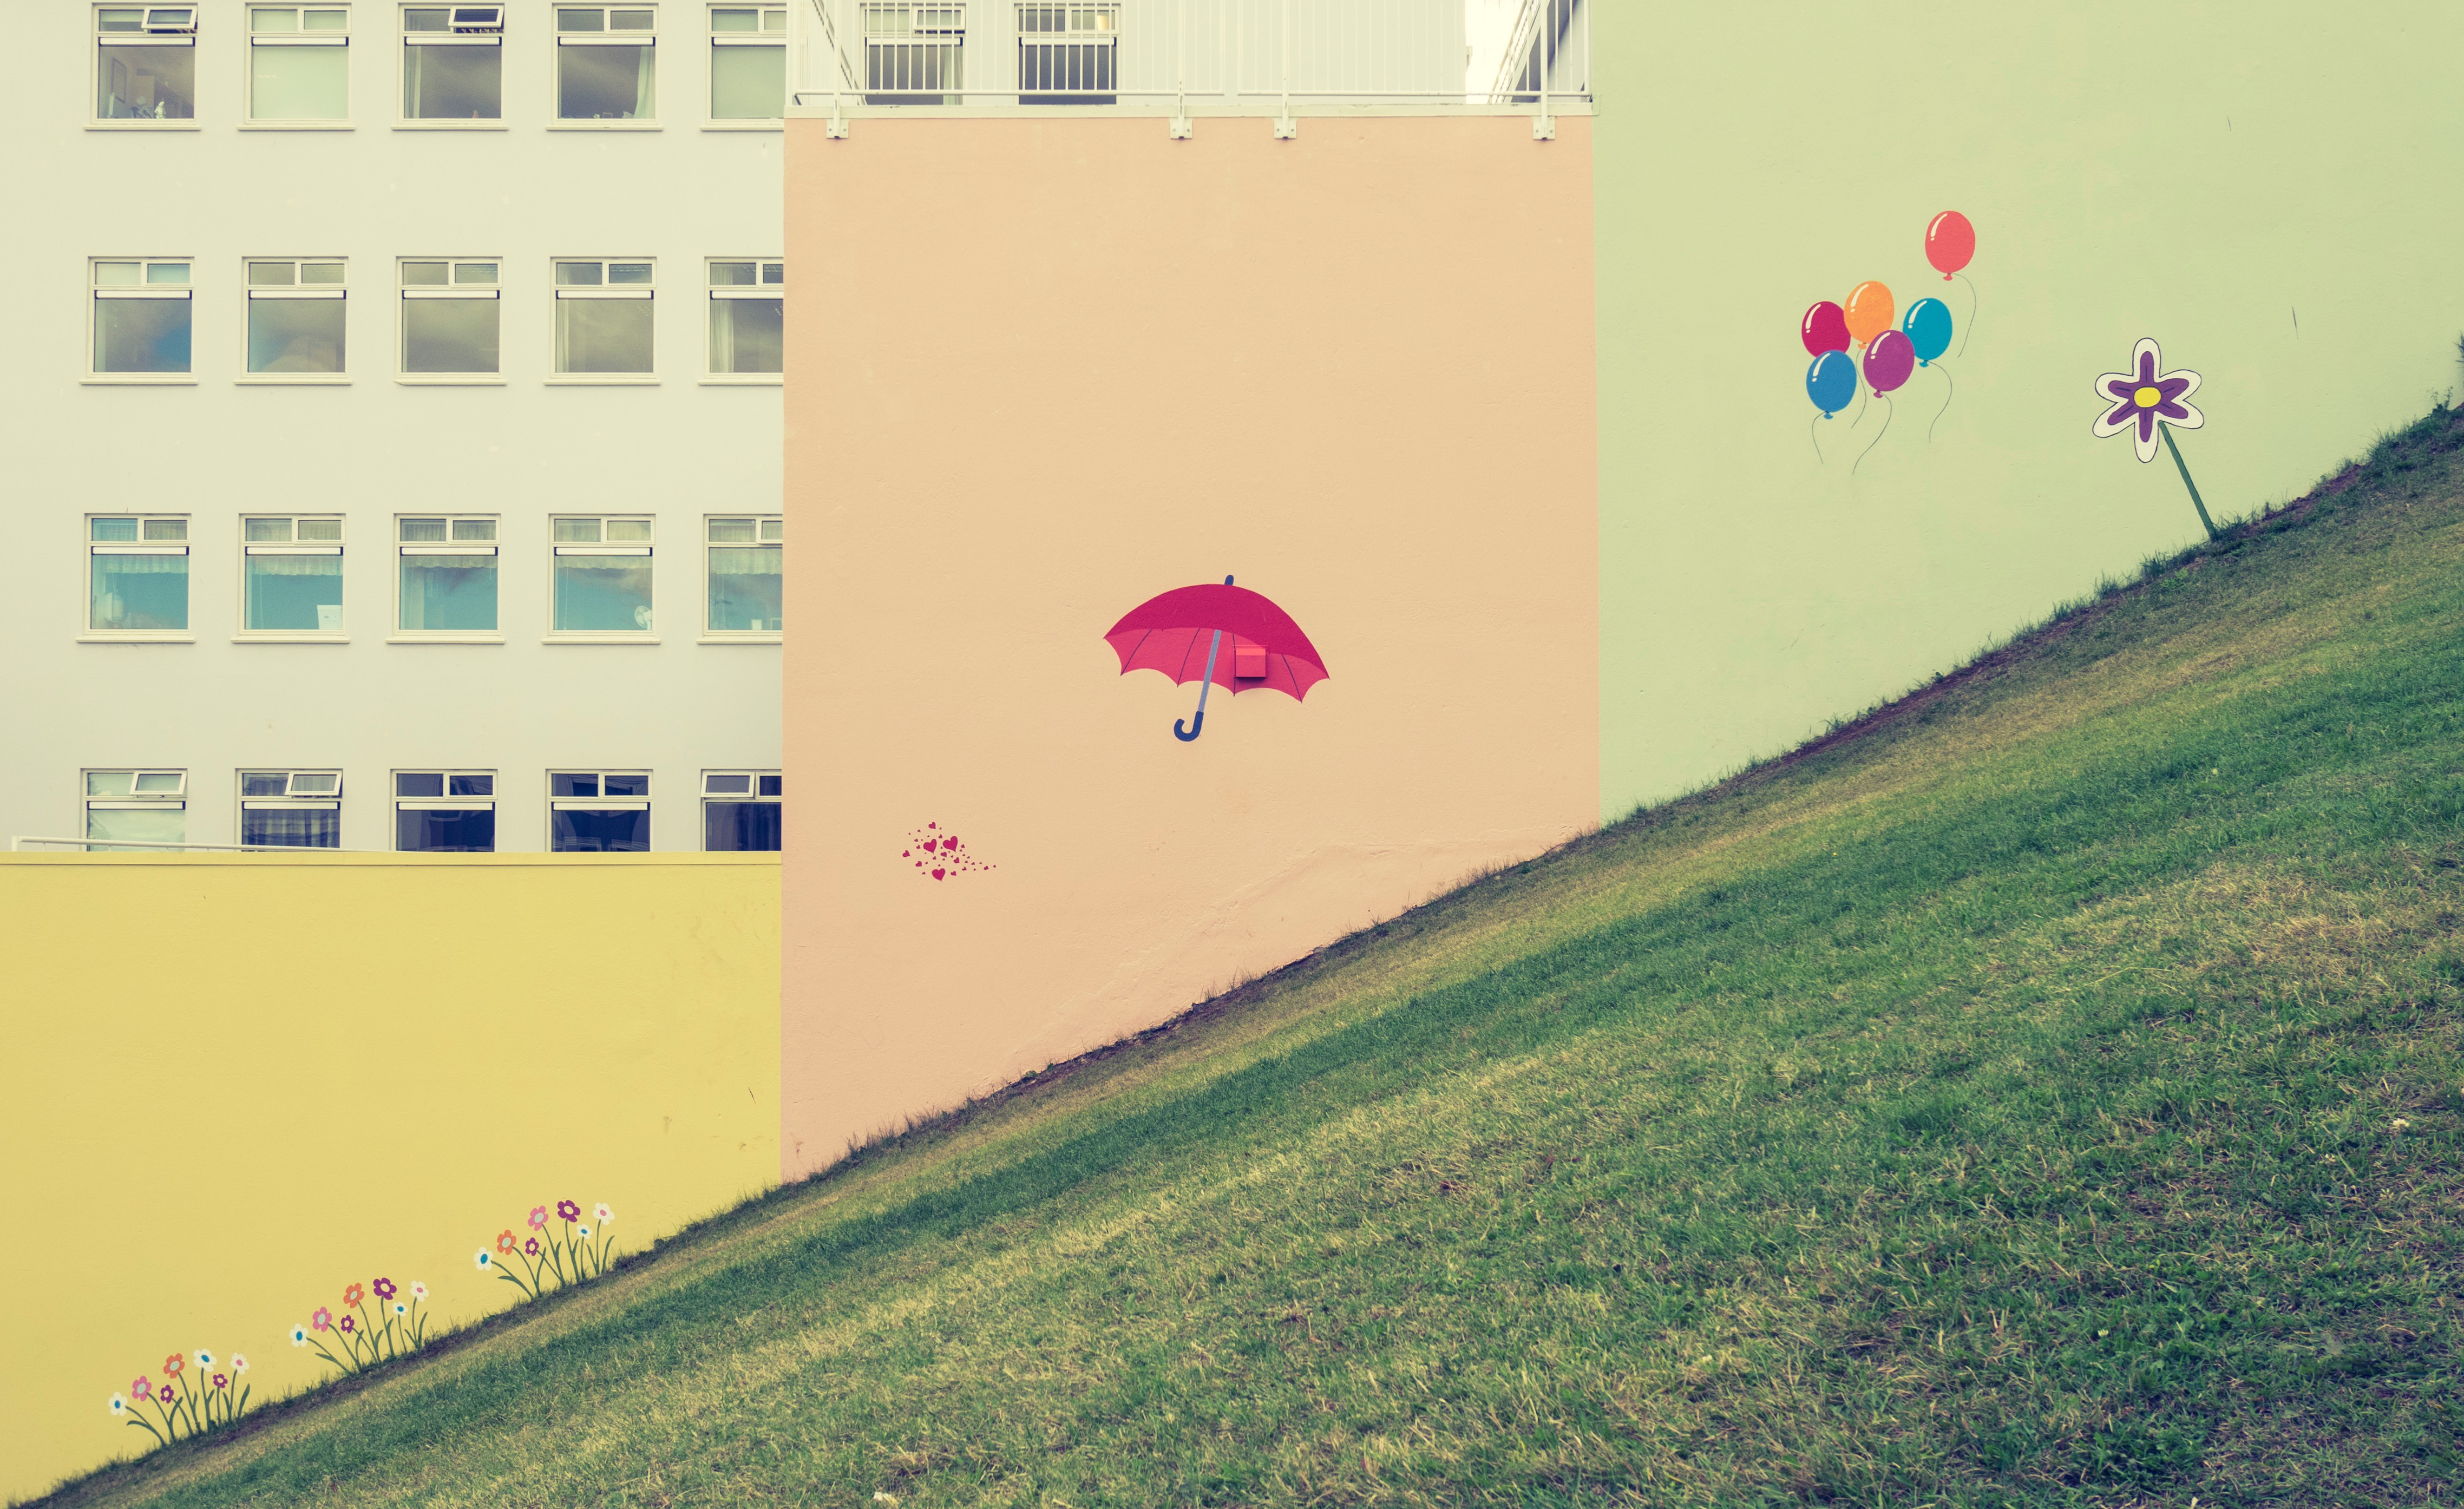
wall, color, art, mural, shape, screenshot